Mehmet Emin Koral

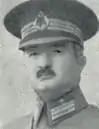

Mehmet Emin Koral (1881 in Constantinople (Istanbul) – 12 August 1959 in Istanbul) was an officer of the Ottoman Army and a general of the Turkish Army.